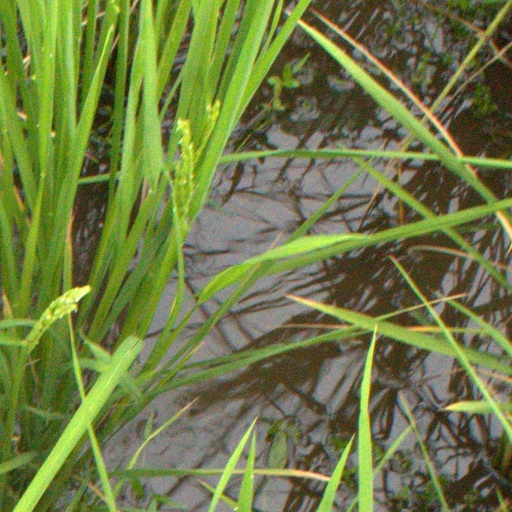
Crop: rice